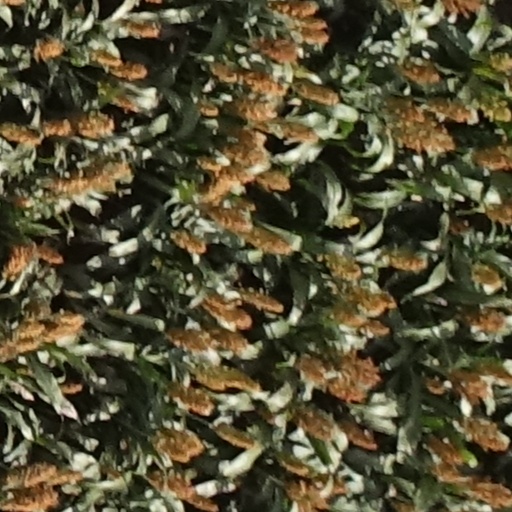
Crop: sorghum